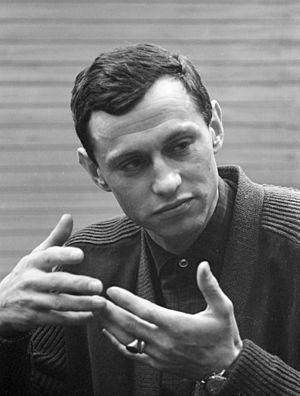
Hendrik van der Grift, né le 25 décembre 1935 à Breukelen, est un patineur de vitesse néerlandais.